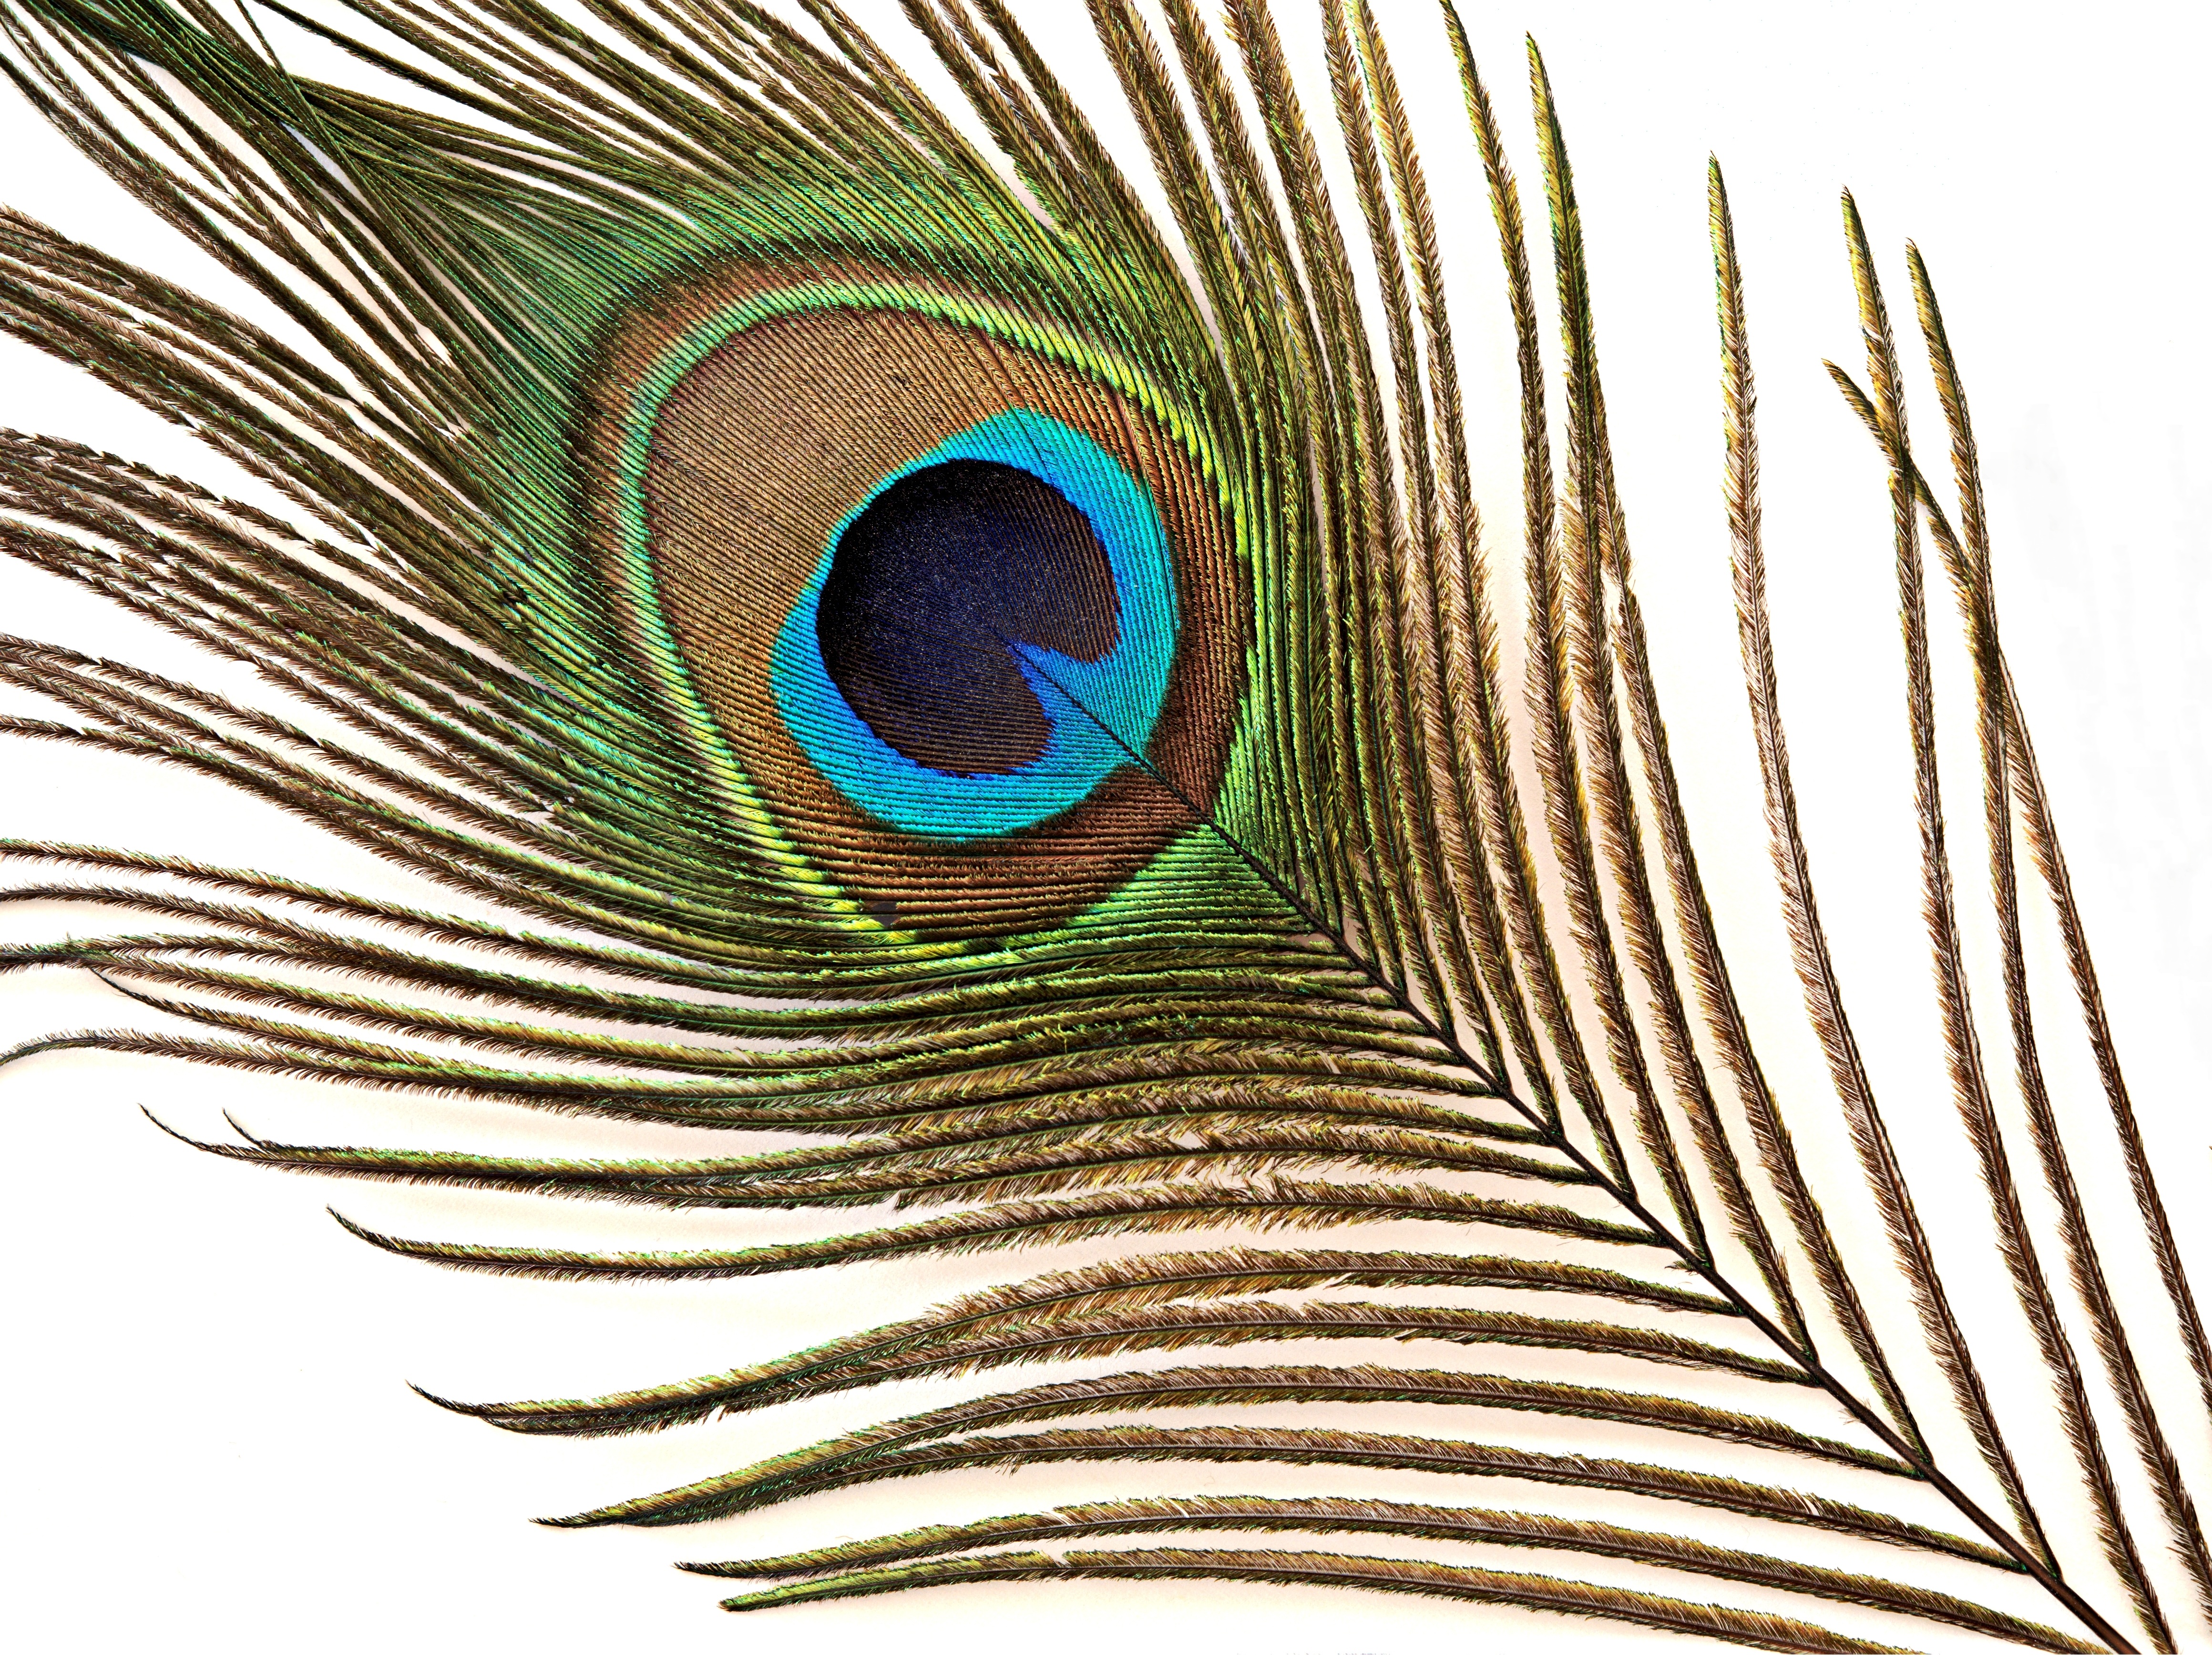
bird, wing, decoration, green, beak, colourful, color, show, blue, attraction, colorful, feather, fauna, material, peacock, ornament, colour, luxury, turquoise, illustration, display, eye, vertebrate, expensive, mate, indian, attractive, pavo cristatus, courtship, iridescent, flightless, fashion accessory, opulence, allure